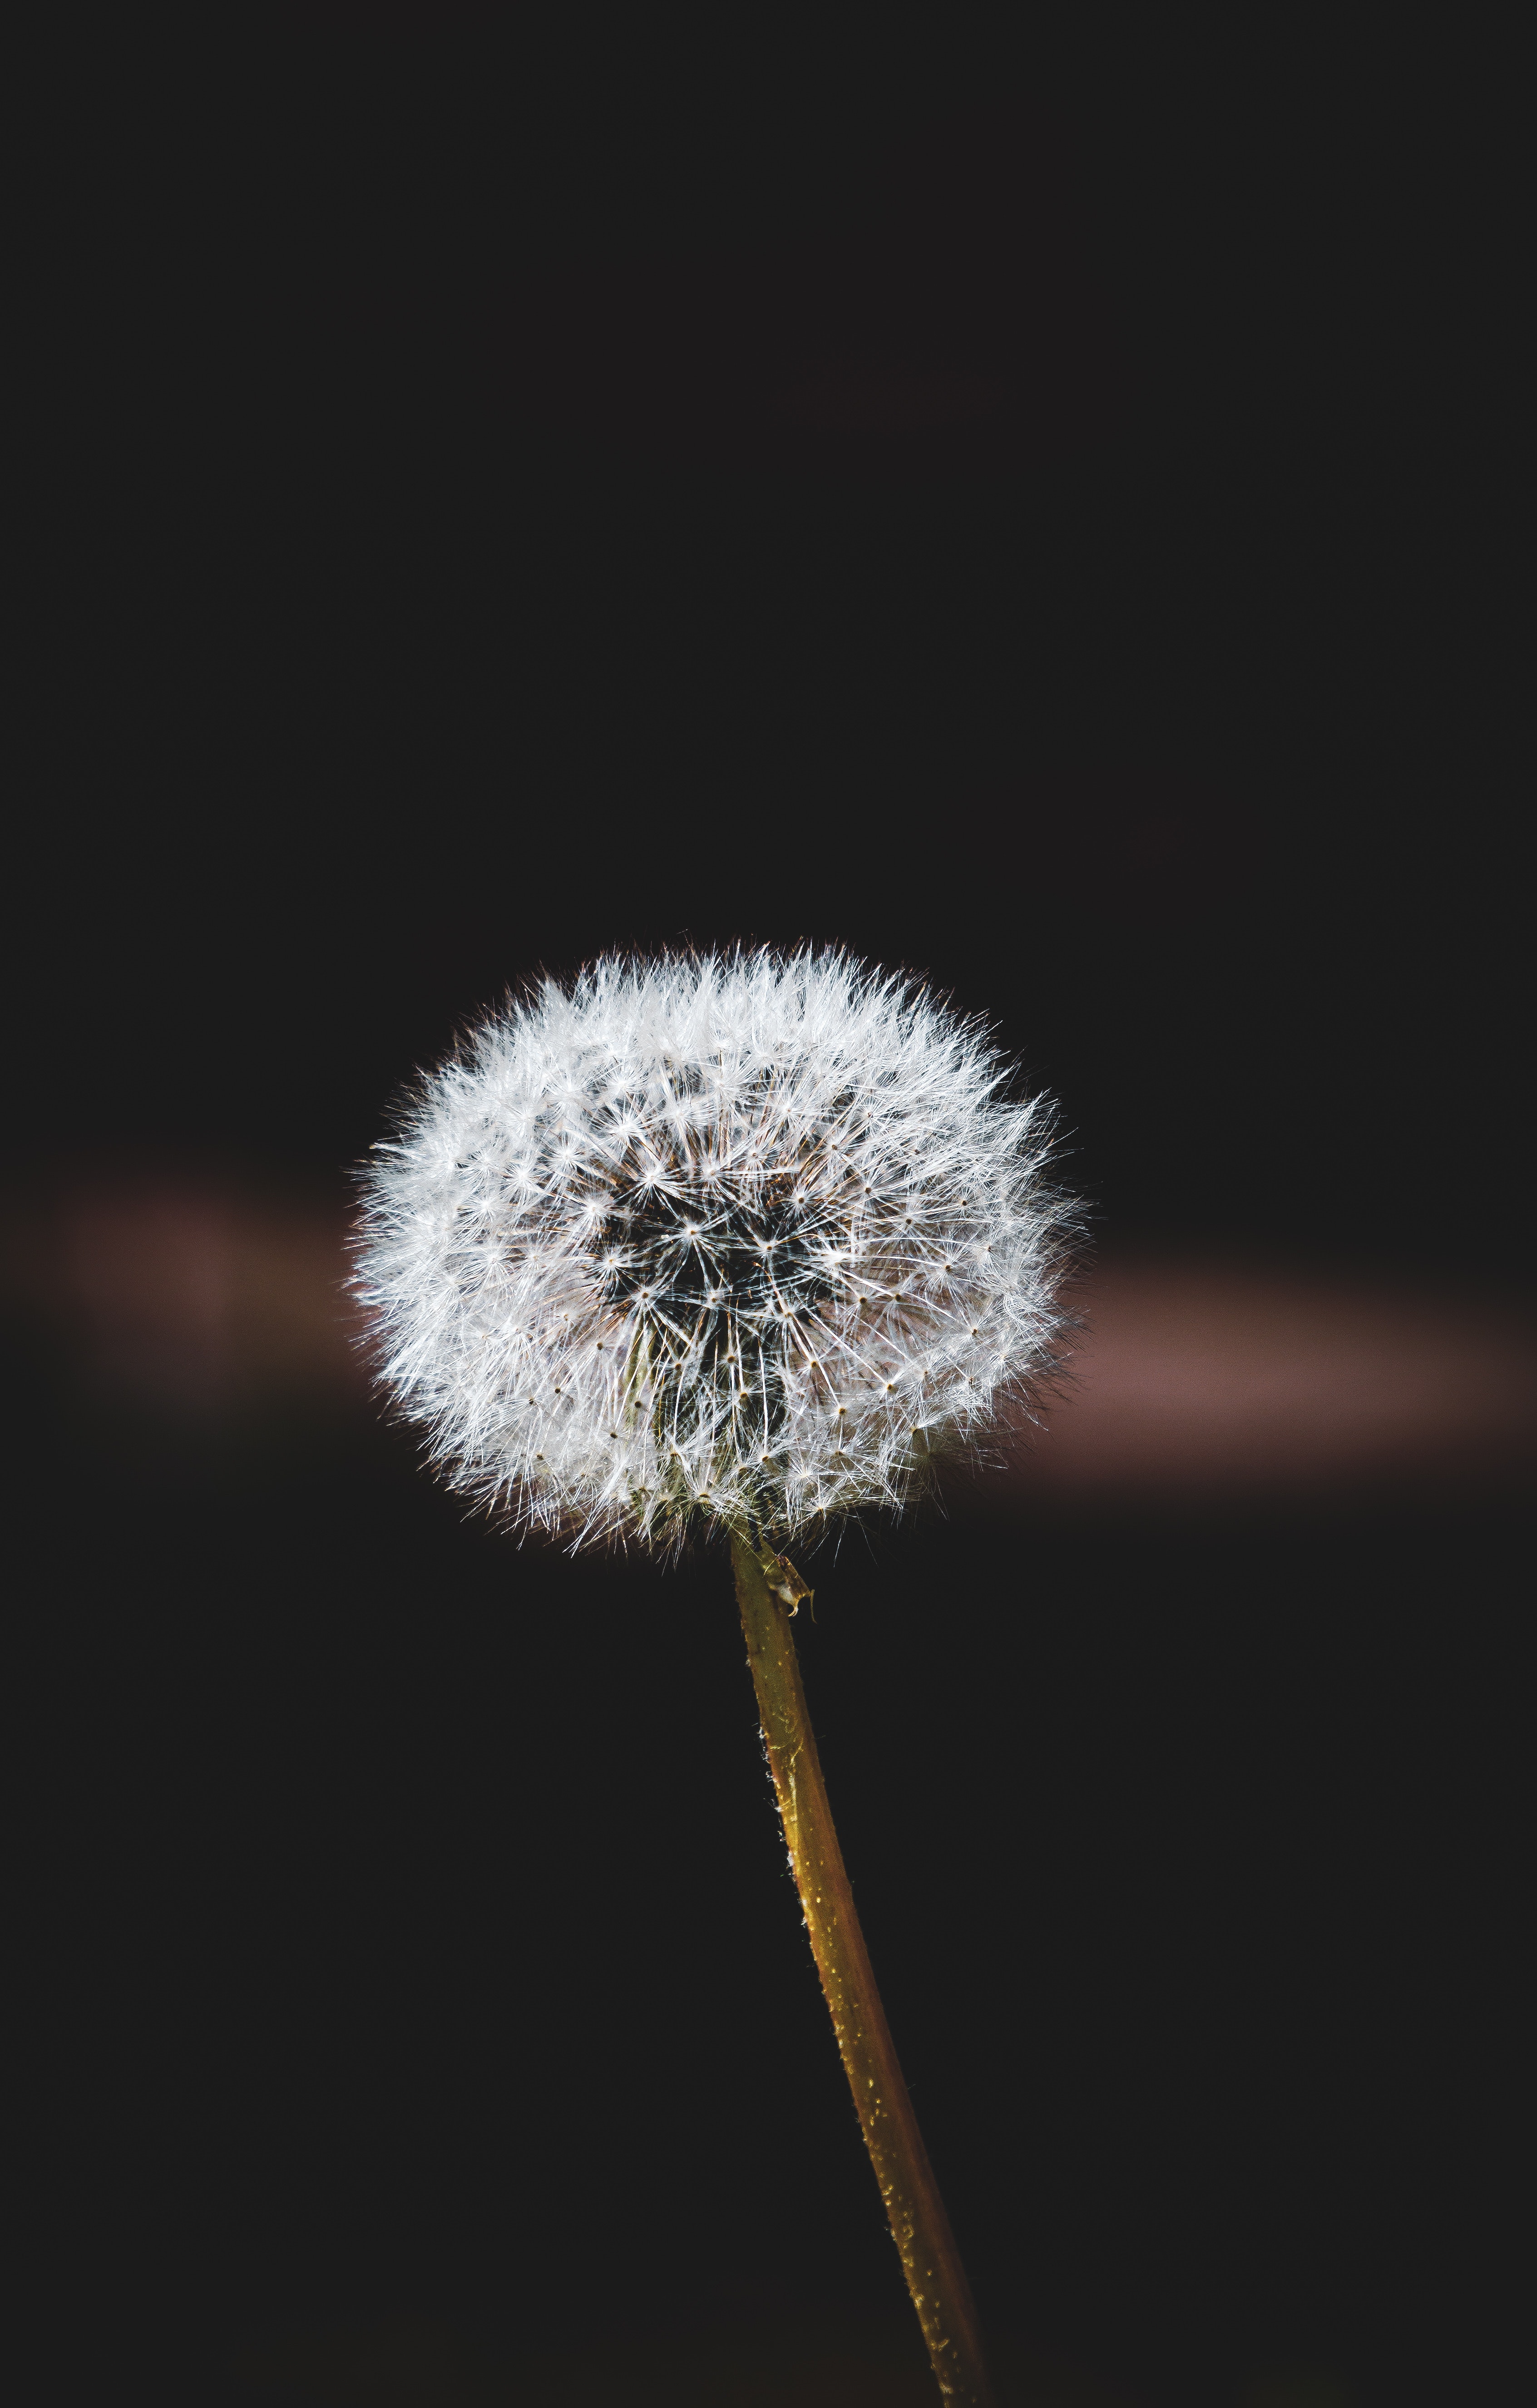
flower, plant, flash photography, petal, twig, sky, dandelion, flowering plant, natural landscape, grass, Pedicel, darkness, pollen, macro photography, daisy family, water, annual plant, event, midnight, perennial plant, wildflower, plant stem, still life photography, monochrome photography, purple salsify, winter, herbaceous plant, sow thistles, frost, asterales, herb, night, soil, monochrome